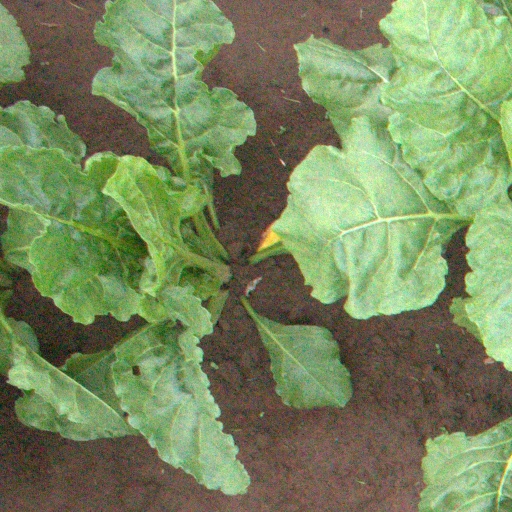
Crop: sugar beet